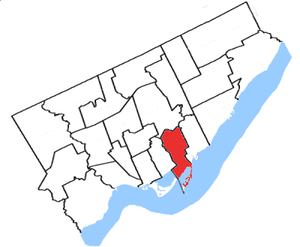
Toronto—Danforth est une circonscription provinciale de l'Ontario représentée à l'Assemblée législative de l'Ontario depuis 1999.